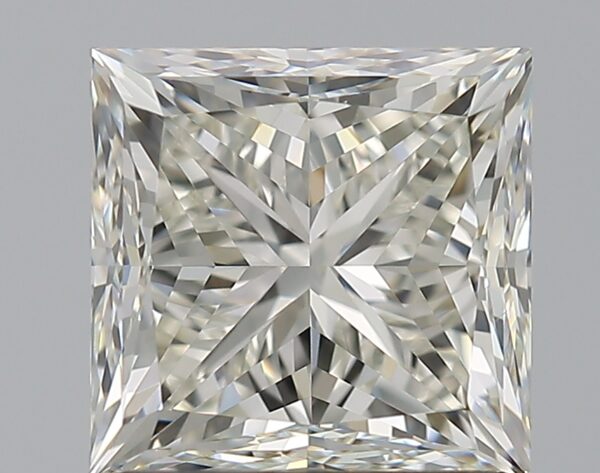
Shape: princess
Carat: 1.7
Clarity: VS2
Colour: J
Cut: VG
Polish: EX
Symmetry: EX
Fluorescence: N
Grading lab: GIA
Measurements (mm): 6.28 x 6.19 x 4.69